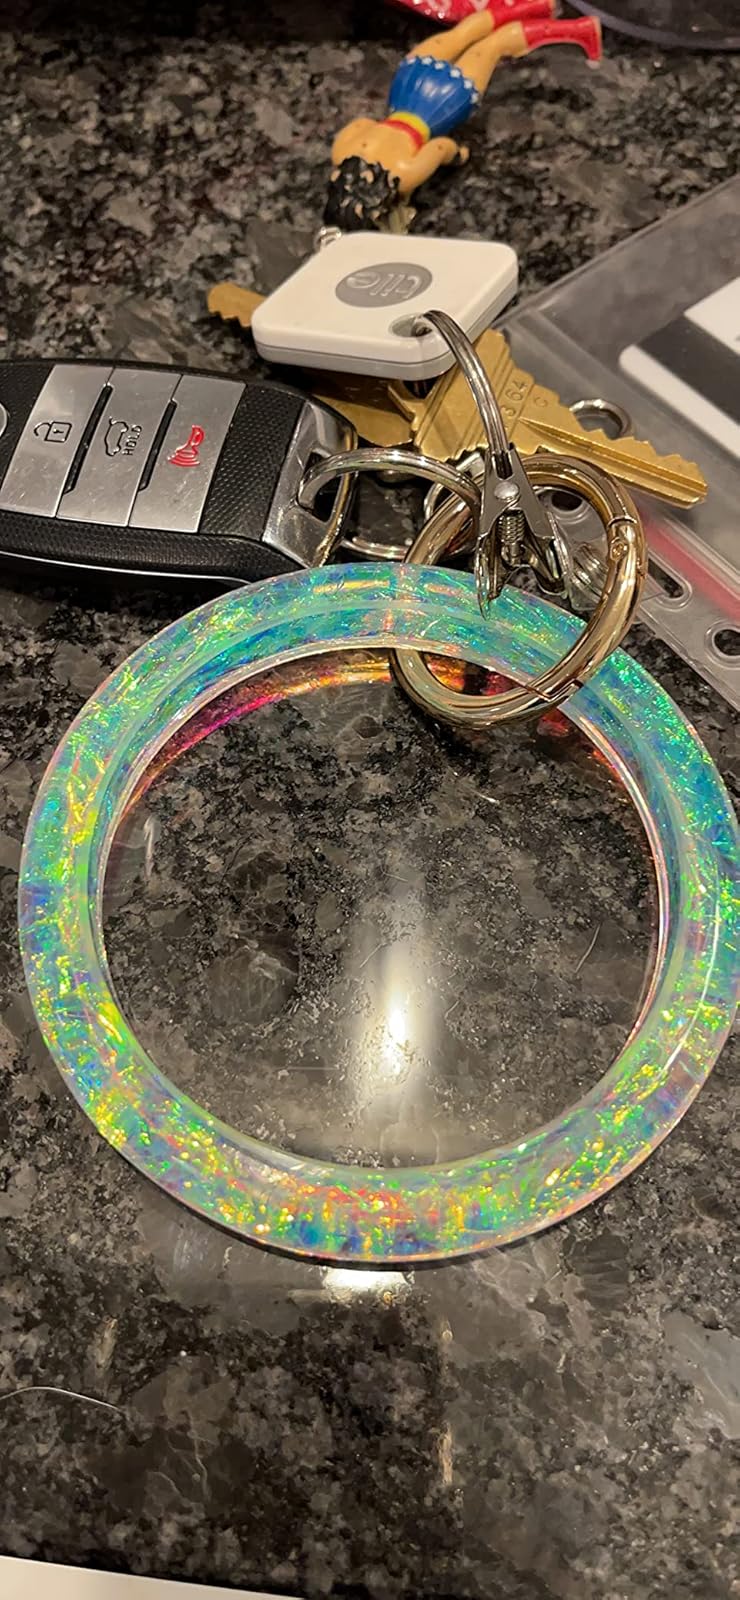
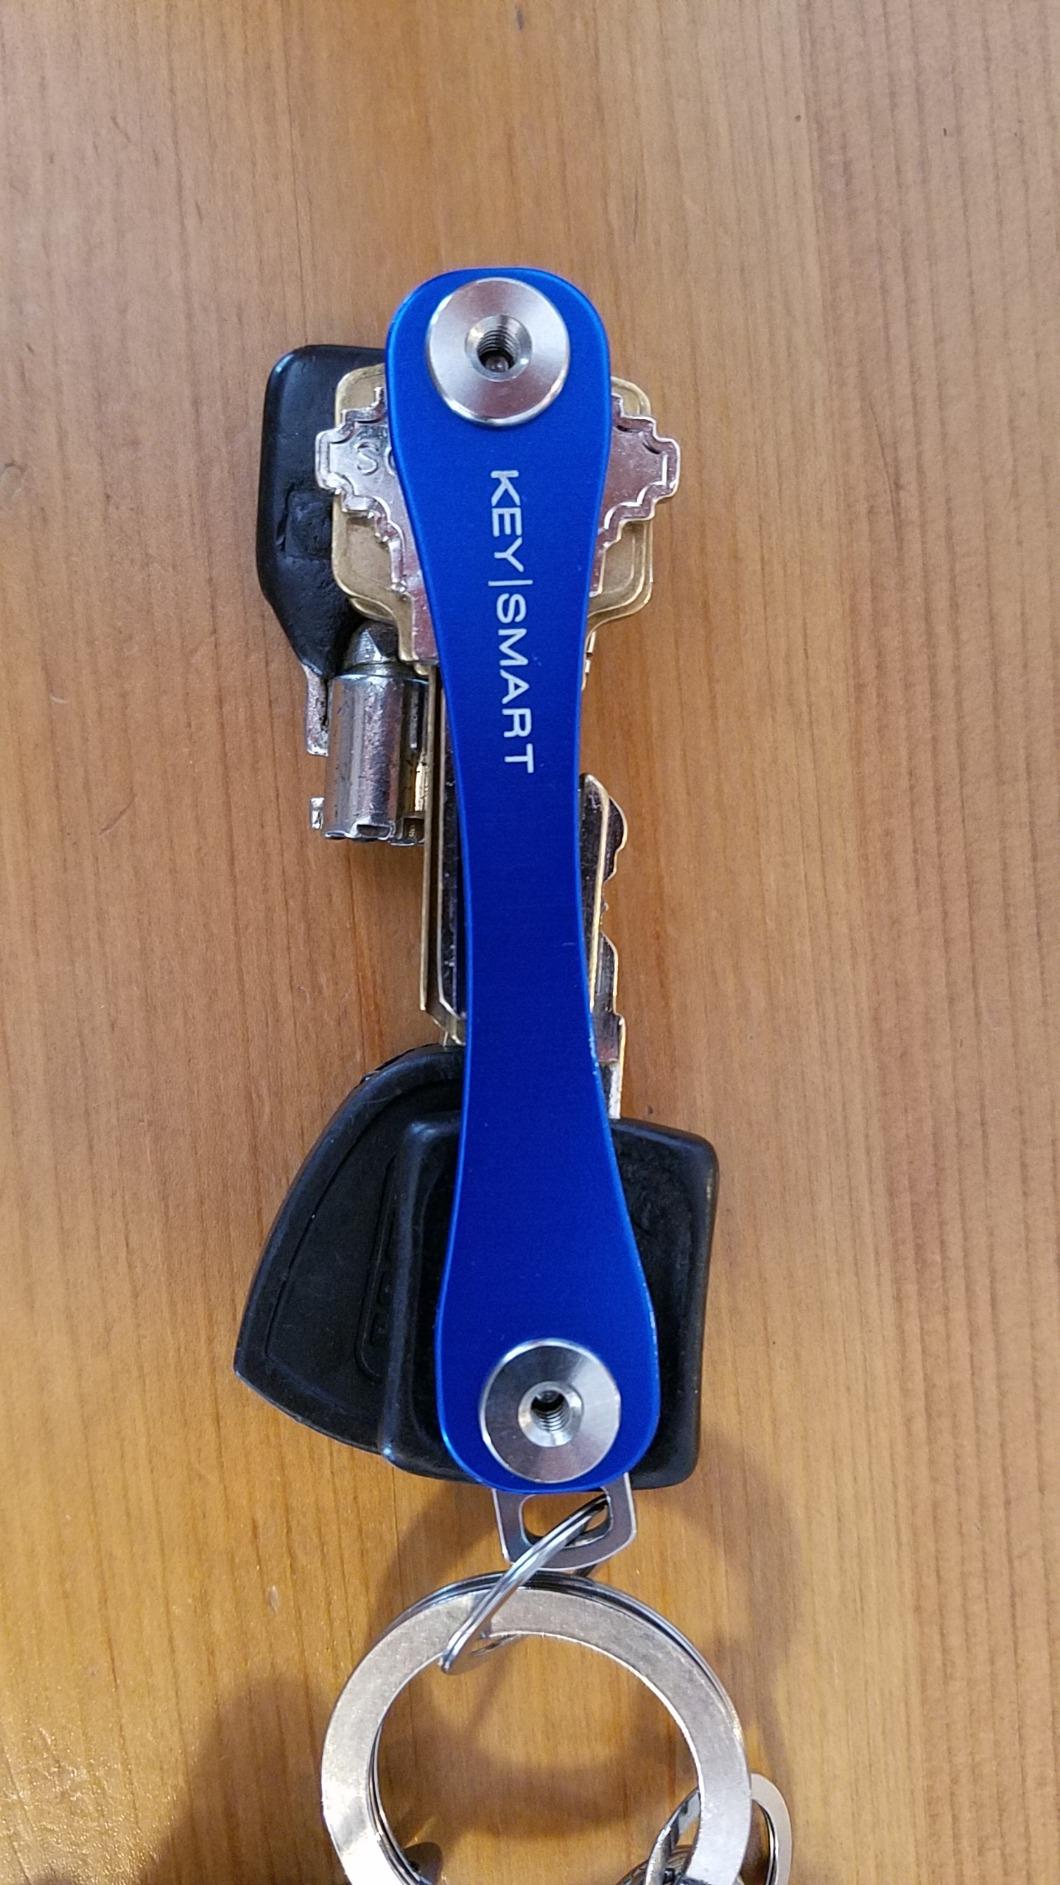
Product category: accessories_keychain
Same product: no